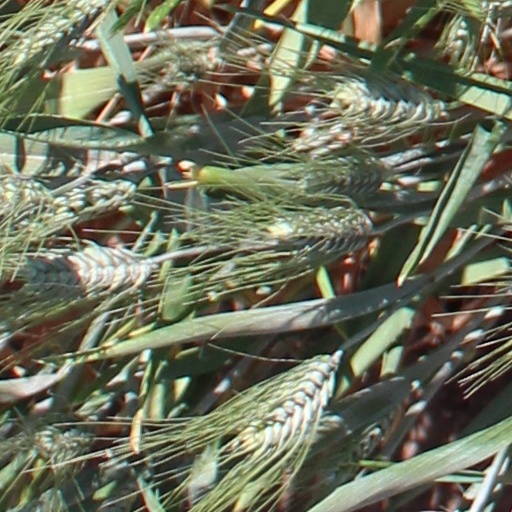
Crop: wheat